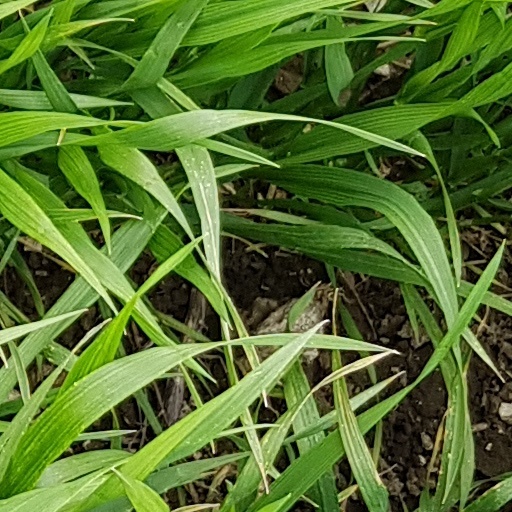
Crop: wheat